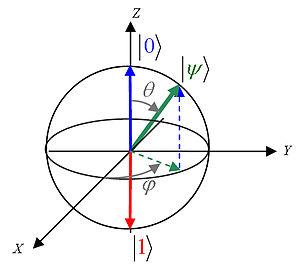
La téléportation quantique est un protocole de communications quantiques consistant à transférer l’état quantique d’un système vers un autre système similaire et séparé spatialement du premier en mettant à profit l’intrication quantique. Contrairement à ce que le nom laisse entendre, il ne s'agit donc pas de transfert de matière ni d'énergie. Le terme de téléportation quantique est utilisé pour souligner le fait que le processus est destructif : à l'issue de la téléportation, le premier système ne sera plus dans le même état qu'initialement.